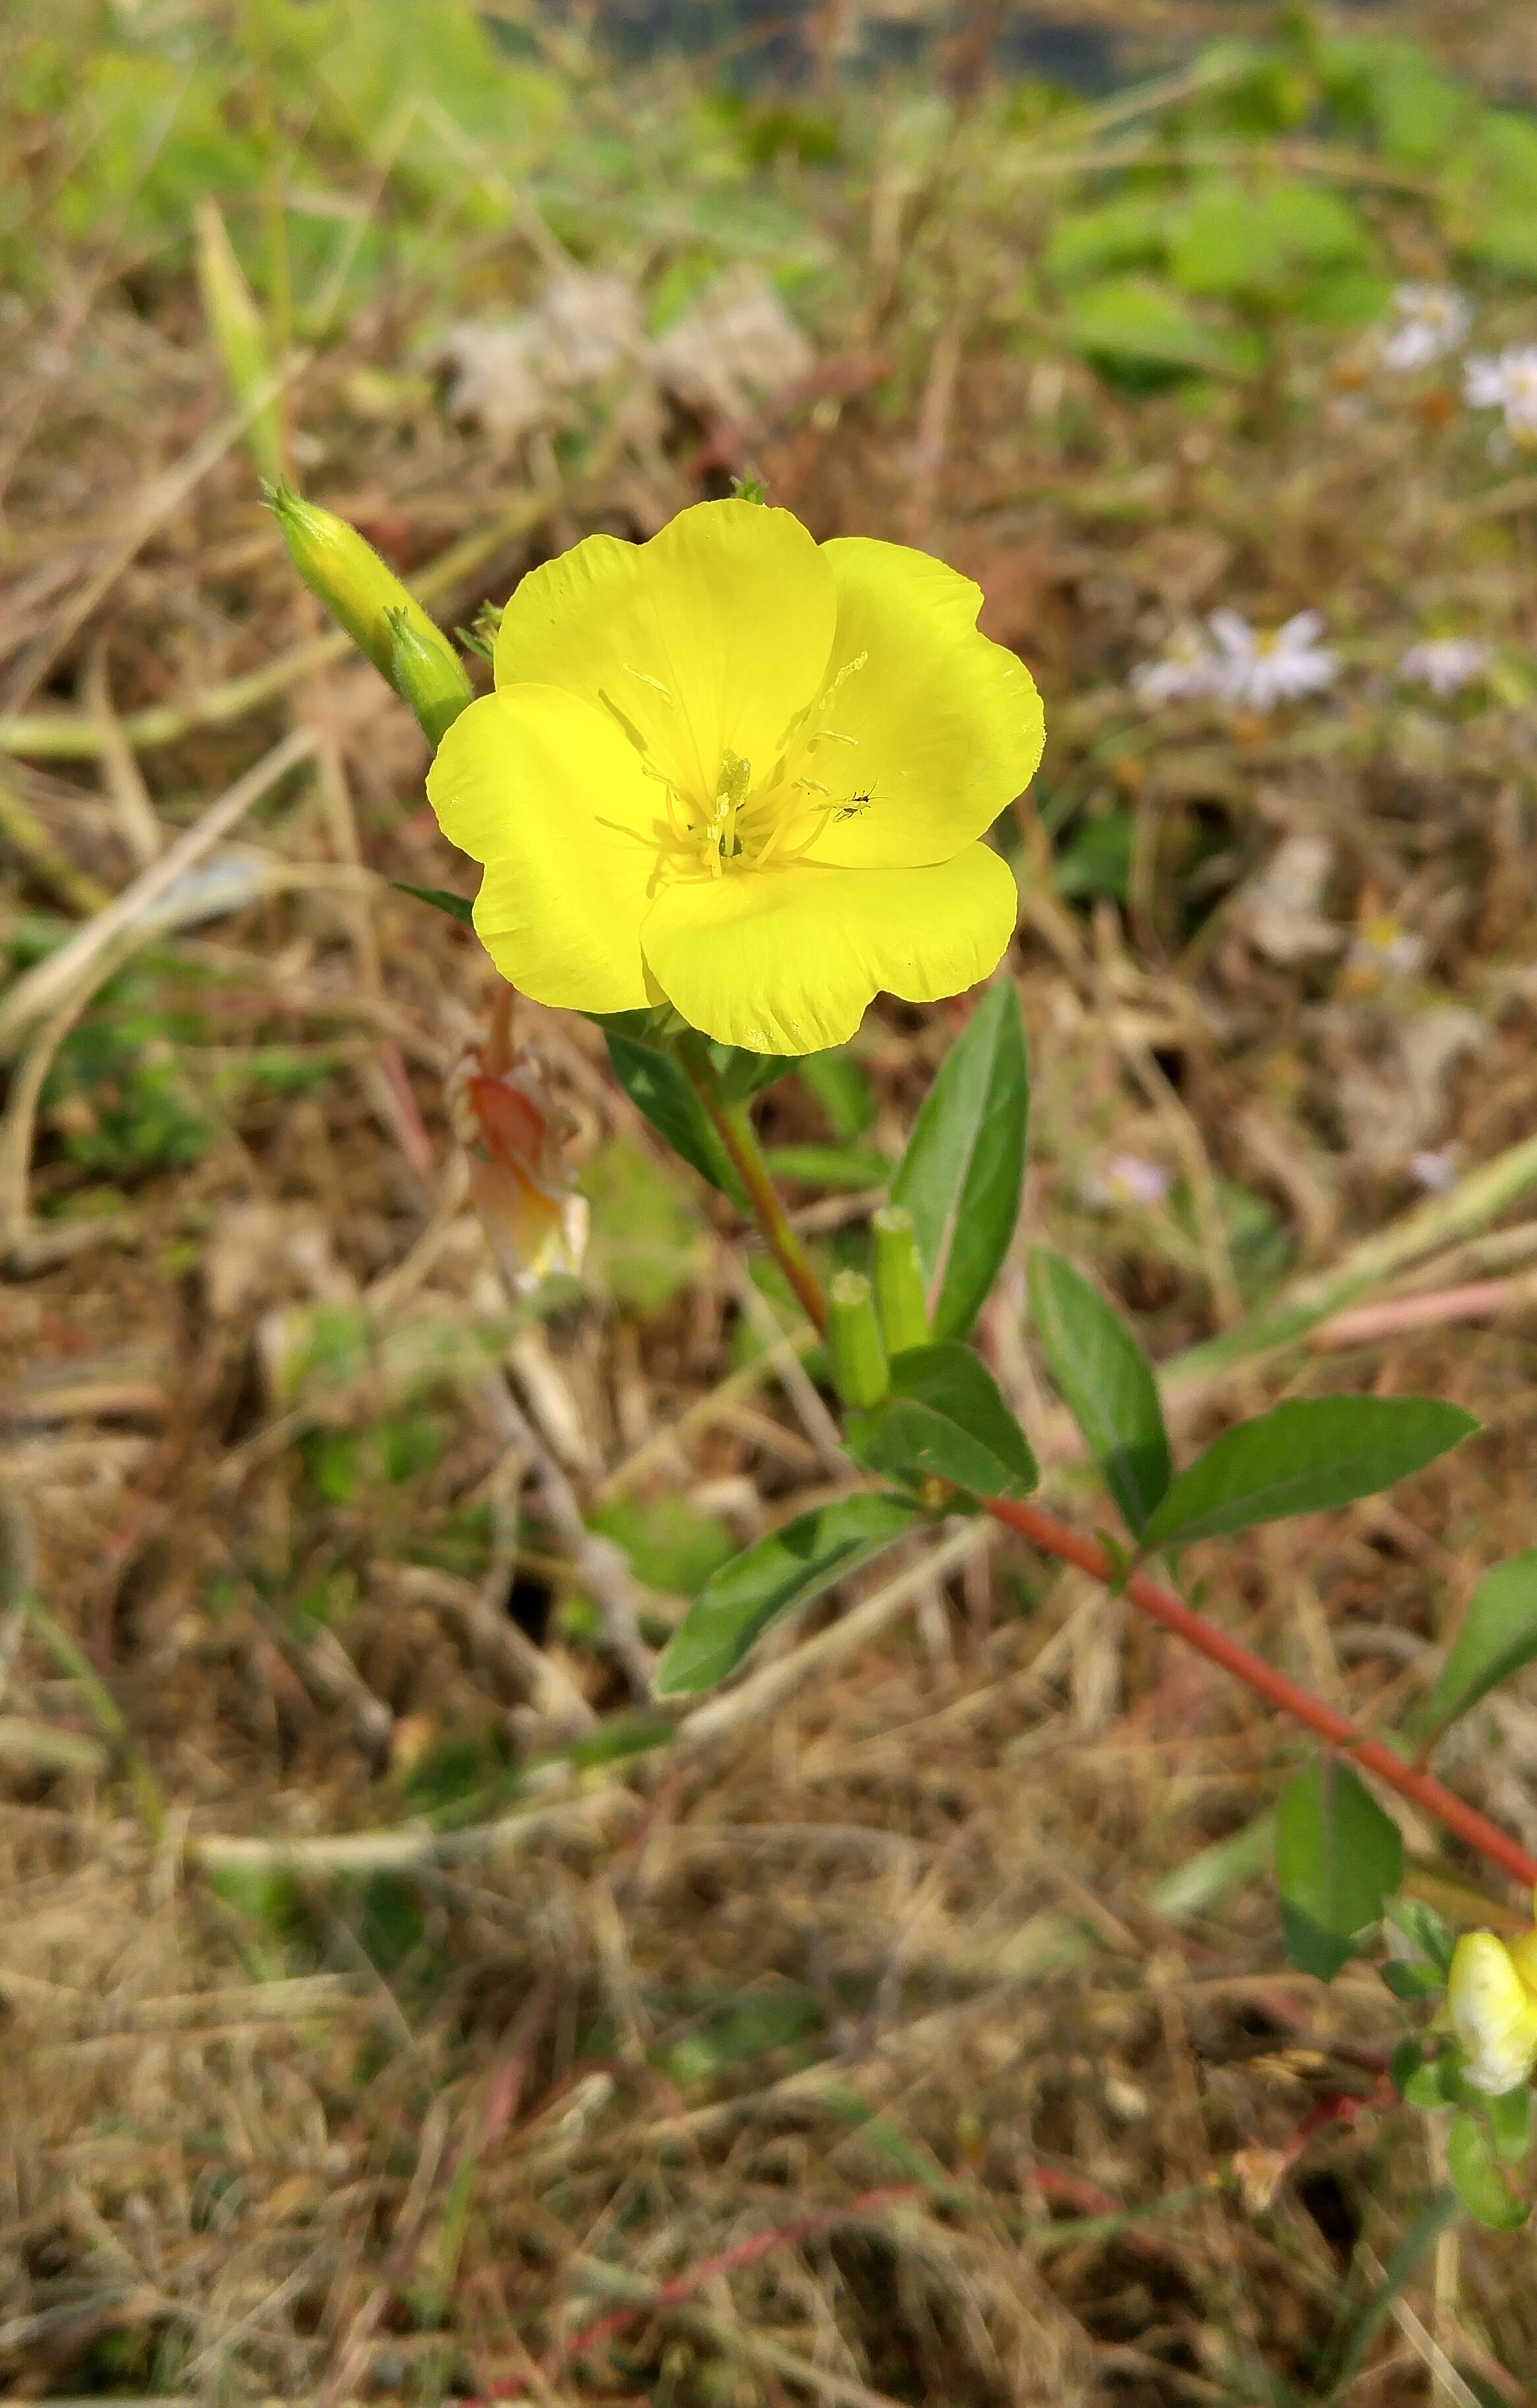
grass, plant, meadow, prairie, flower, botany, yellow, flora, wildflower, flowers, evening primrose, fall flowers, macro photography, flowering plant, land plant, calochortus